HMS Fearless (H67)

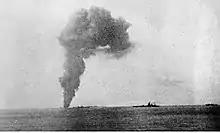
Presumably the burning "Fearless", 23 July 1941

Another Malta convoy (Operation Substance) was conducted in mid-July, heavily escorted by Force H and elements of the Home Fleet. "Fearless" was torpedoed by an Italian Savoia-Marchetti SM.79 bomber at 09:45 on 23 July. The detonation killed 27 and wounded 11 of her crew, set the aft oil tank on fire, and knocked out all power and the port propeller shaft. "Forester" closed to render assistance, but "Fearless" could not be saved under the circumstances. Her crew were taken off by her sister, which then sank the wrecked and burning ship with torpedoes at 10:57, about north-north-east of Bône, Algeria, in position .